Governor of Karaman

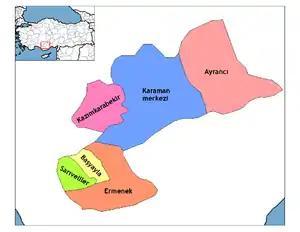
Map of the Province of Karaman, showing the provincial districts.

The Governor of Karaman (Turkish: "Karaman Valiliği") is the bureaucratic state official responsible for both national government and state affairs in the Province of Karaman. Similar to the Governors of the 80 other Provinces of Turkey, the Governor of Karaman is appointed by the Government of Turkey and is responsible for the implementation of government legislation within Karaman. The Governor is also the most senior commander of both the Karaman provincial police force and the Karaman Gendarmerie.